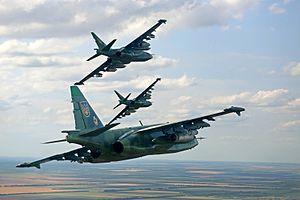
La Force aérienne ukrainienne est la branche aérienne des forces armées ukrainiennes. L’état-major de la force aérienne ukrainienne se situe dans la ville de Vinnitsa. Lorsque l'Union soviétique fut dissoute en 1991, un grand nombre d'appareils ont été laissés sur le territoire ukrainien. Depuis, la Force aérienne ukrainienne a eu une réduction de ses effectifs et une modernisation de ses forces. Mais en dépit de ces efforts, le stock principal de la force aérienne se compose d'avions de fabrication soviétique. En 2014, 43 000 personnes et 247 avions sont en service dans l'armée de l'air ukrainienne et les forces de défense aérienne.
Le Soukhoï Su-25 Grach est un avion d'attaque au sol, de soutien aérien rapproché et de lutte antichar développé par l'URSS dans les années 1970. Il fut construit à plus d'un millier d'exemplaires et exporté dans de nombreux pays. Il est le 6ᵉ avion de combat le plus utilisé dans le monde en 2020 avec, selon une estimation, 487 appareils en activité soit 3 % de la flotte mondiale d'avions de combat, et a connu deux améliorations importantes en 2006 et 2016.